Arch Glass Mainous

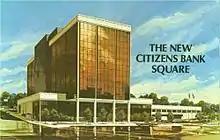
Citizens Bank Square, Citizens Union National Bank and Trust Co, Lexington, Kentucky

Eventually, in 1982 he sold Citizens Union to Tennessee banker Jake Butcher. After Mr. Butcher's financial problems the bank moved through several owners and became part of Bank One.